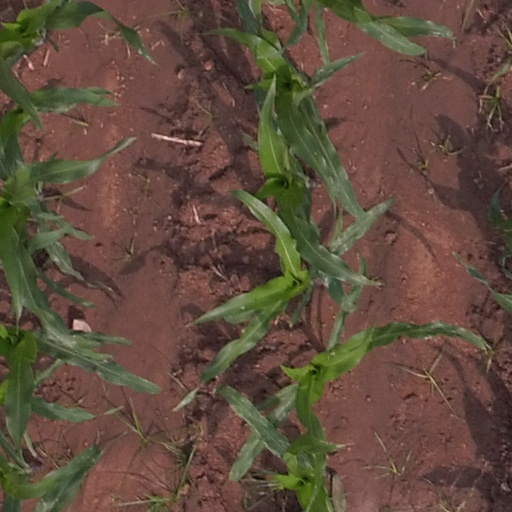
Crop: maize; corn